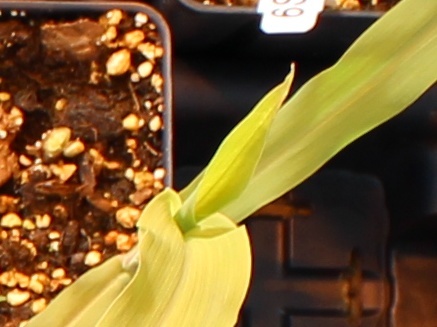
Label: Corn